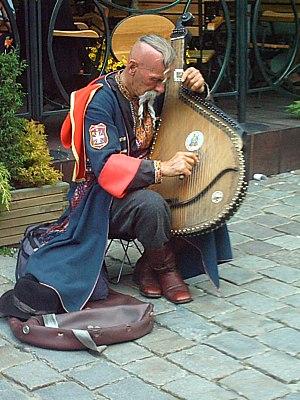
La bandoura est un instrument à cordes ukrainien. Elle descend de la kobza, le plus ancien instrument de musique que l'on y connaisse, datant du XIVᵉ siècle. On l'appelle aussi torban, theorban ou husli. Le terme principal dérive du tambur. Il ne faut pas la confondre avec la bandurria, une mandoline espagnole.